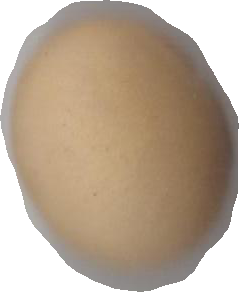
Variety: Dega